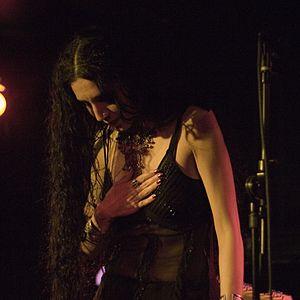
Azam Ali est une chanteuse née en Iran le 3 octobre 1970. Elle a grandi en Inde et aux États-Unis, où elle a vécu à partir de 1985. Marquée dans son enfance par la musique indienne qu'elle écoute dans les temples, elle découvre la musique médiévale occidentale à son arrivée aux États-Unis, notamment Hildegarde von Bingen. Azam Ali est également auteur de poèmes et membre des groupes Vas et Niyaz.